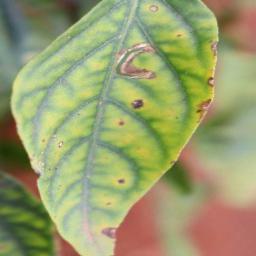
Label: nutritional